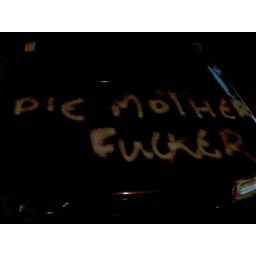
This was written on a car near my house in Volos. GJ Volos Mafia :P